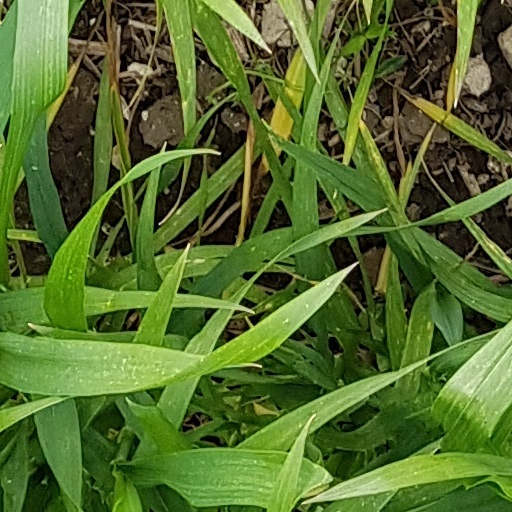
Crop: wheat